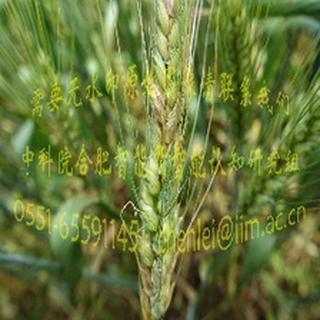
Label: wheat_fusarium_head_blight